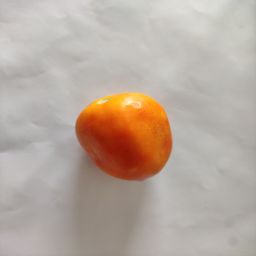
Crop: Tomato
Quality: Ripe